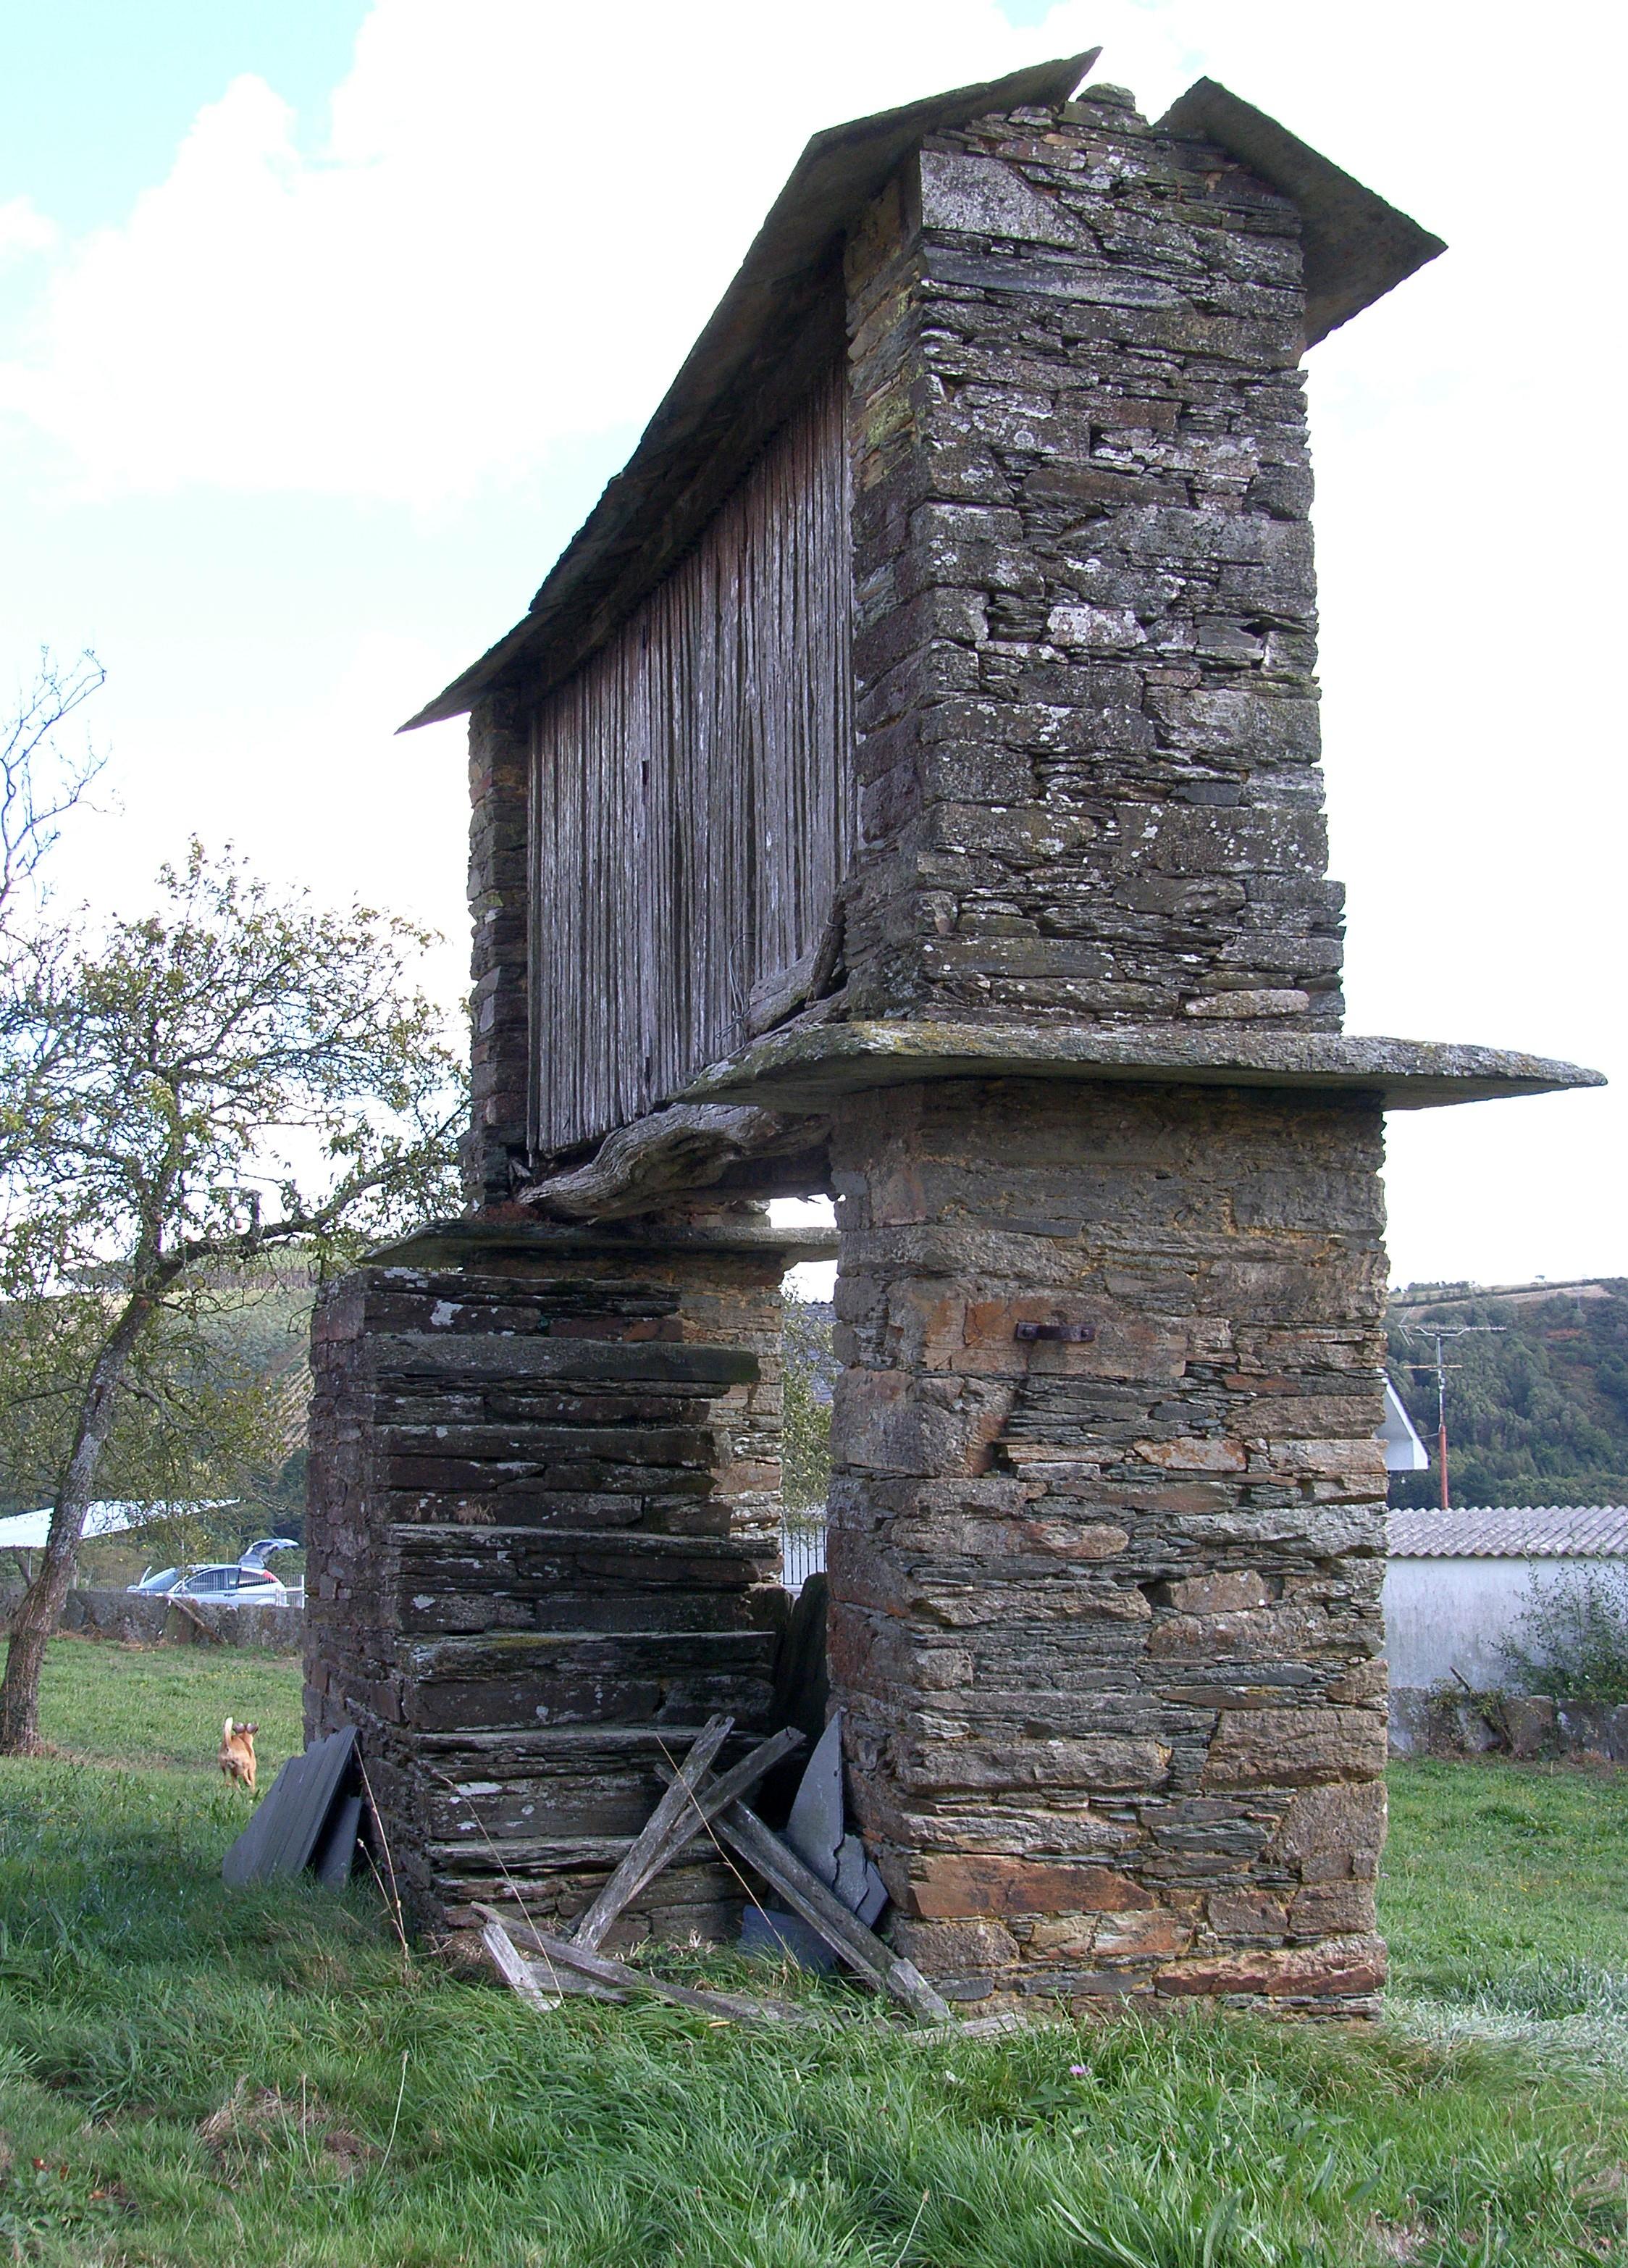
building, hut, chapel, ruins, outhouse